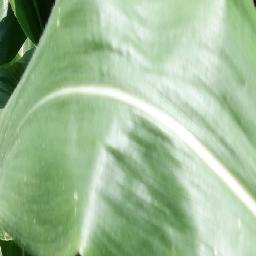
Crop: corn
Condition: (maize)_healthy